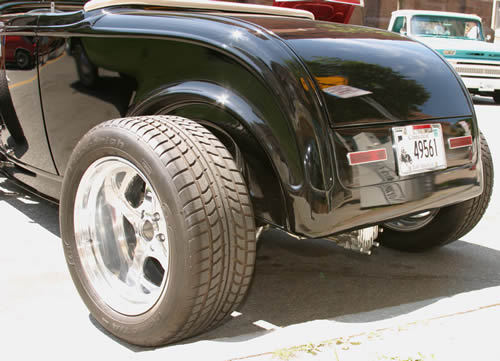
Label: not_food